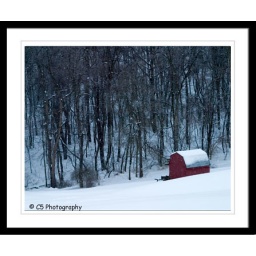
I was driving around one day while it was snowing. I stumbled upon this cool red barn all by itself.